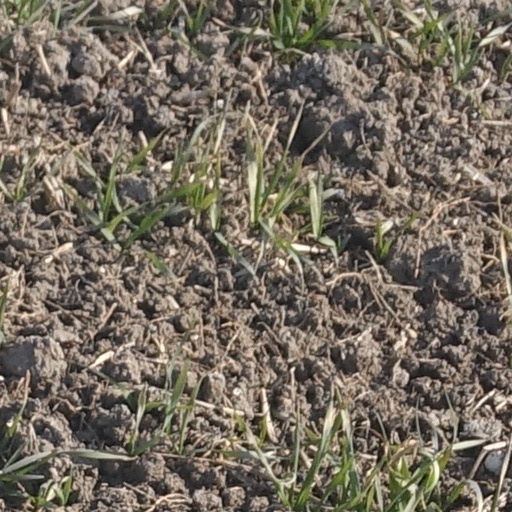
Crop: wheat